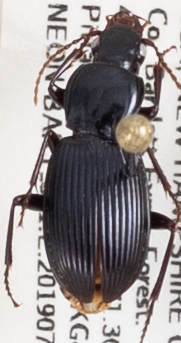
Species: Pterostichus tristis
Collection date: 2019-07-24
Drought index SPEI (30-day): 0.54
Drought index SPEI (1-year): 1.13
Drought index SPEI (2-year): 0.8